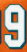
Number: 9